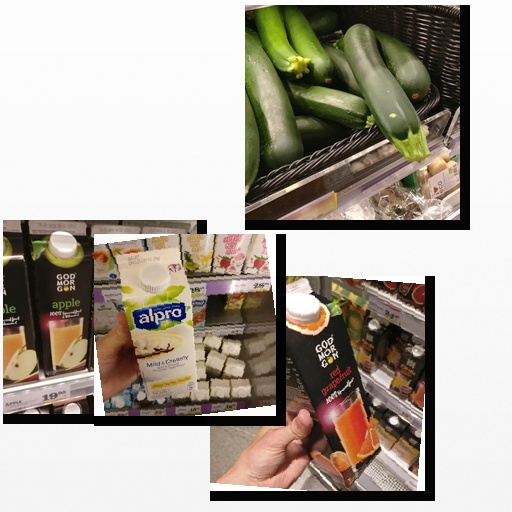
Food items: vanilla_soy_yogurt, apple_juice, zucchini, grapefruit_juice